Harold Huston George

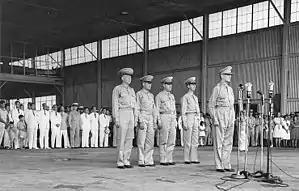
Ceremony at Camp Murphy in Rizal marking the induction of the Philippine Army Air Corps into the U.S. Army on 15 August 1941. George is second from left in the rank behind Gen. Douglas MacArthur.

On 4 May 1941, Brig. Gen. Henry B. Clagett arrived at Manila in the Philippines to command the newly created Philippine Department Air Force. George, promoted to colonel on 9 October 1940, accompanied him as his chief of staff. As the War Department belatedly attempted to expand the defenses in the Philippines, the air forces evolved first into the Air Force, United States Army Forces Far East in August, and then into the Far East Air Force in November 1941. Clagett was named commander of the 5th Interceptor Command (Provisional) and George remained as his chief of staff after a short stint as head of supply for FEAF. When Clagett was sent to Australia in mid-December, George inherited the pursuit command, and when Brereton and a small staff also left on 24 December, George became "de facto" commander of the remaining Army aviation units and personnel.